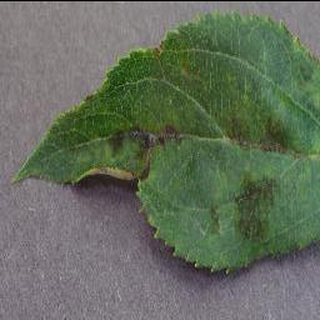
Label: apple_apple_scab